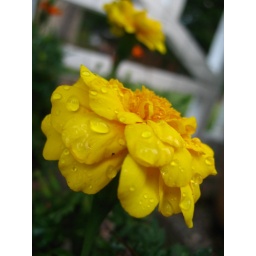
The yellow marigolds in the San Marzano bed after watering.